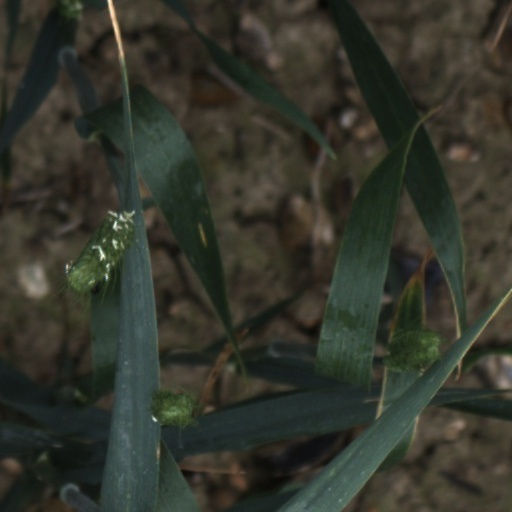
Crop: wheat